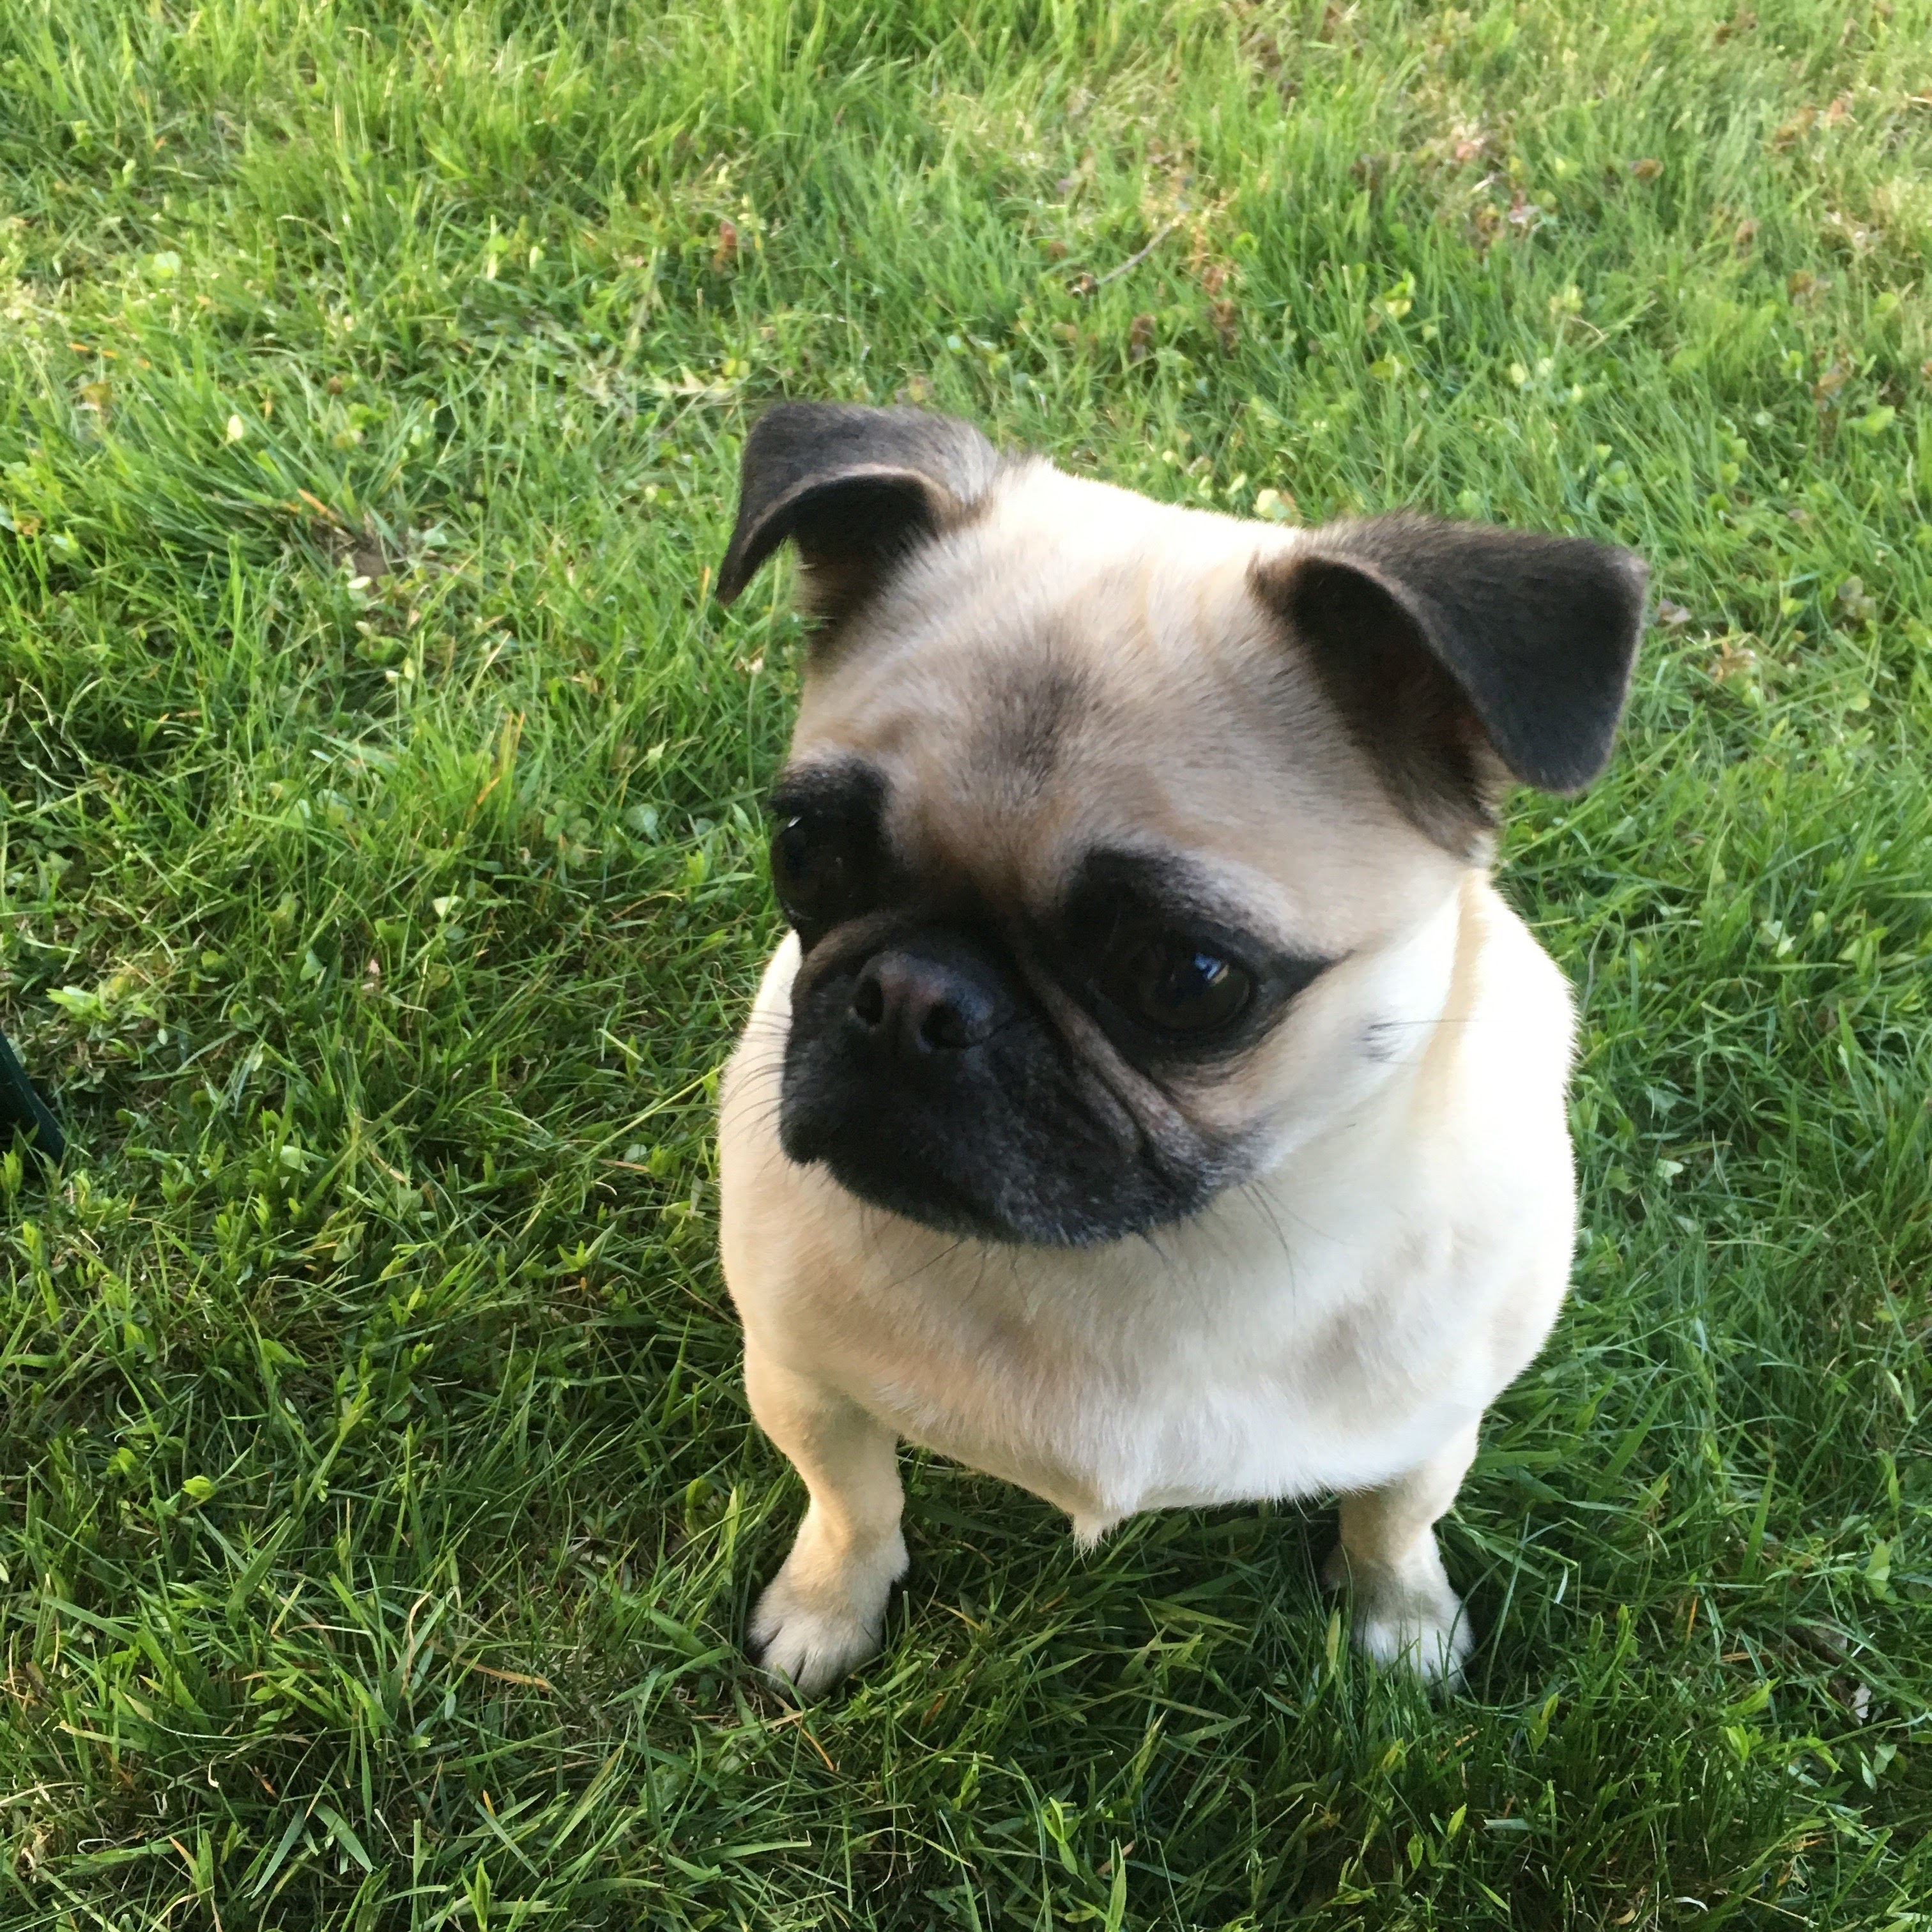
dog, pug, mammal, vertebrate, dog breed, dog like mammal, carnivoran